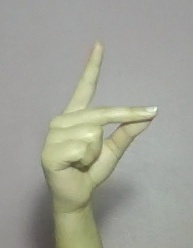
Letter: ta